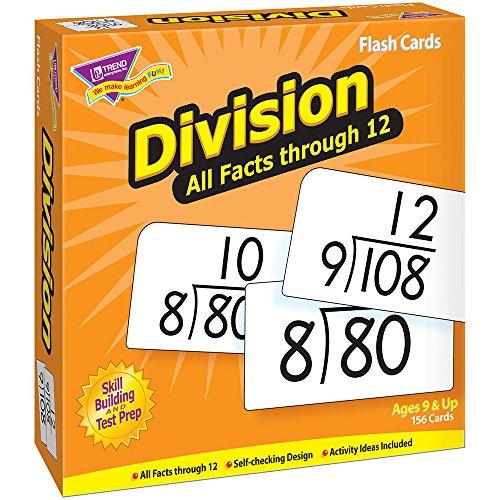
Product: Trend Enterprises Division 0-12 All Facts Skill Drill Flash Cards
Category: Toys & Games | Learning & Education | Flash Cards
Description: Complements TREND's Multiplication All Facts Skill Drill Flash Cards.
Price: $10.94
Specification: ProductDimensions:1.8x6.8x6.8inches|ItemWeight:1.09pounds|ShippingWeight:1.35pounds(Viewshippingratesandpolicies)|DomesticShipping:ItemcanbeshippedwithinU.S.|InternationalShipping:ThisitemcanbeshippedtoselectcountriesoutsideoftheU.S.LearnMore|ASIN:B0007WXPIA|Itemmodelnumber:T53204|Manufacturerrecommendedage:9-15years